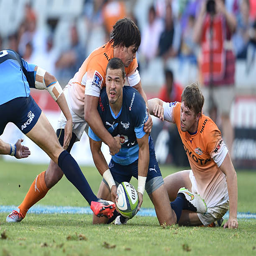
rugby player during the match .